Tony Clarkin (actor)

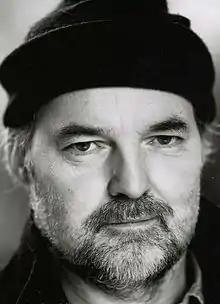
Clarkin in 2007

Clarkin was born in Limerick on 3 November 1952, and performed as a child actor in various theatre productions. He attended the boarding school Rockwell College and later acted with the Limerick City College Players. He was a member of the Abbey Theatre school of acting.